Grace Lutheran College

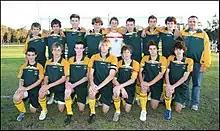
Grace College 2007 Bill Turner Cup Team

The school has no excellence or scholarship program in place but has a history of succeeding in district and metropolitan finals and co-curricular competitions such as ISSA, Uhlsport Cup, and Bill Turner Cup. Soccer achievements include the girls' Uhlsport Cup in 2006, the ISSA Cup in 1996, 1997, 2000, 2002, 2006, 2011, and 2012, and the final 8 of the 2007 Bill Turner Cup. The boys have also made the semi-finals in both the Uhlsport Cup in 2008 and Bill Turner Cup in 2007. In 2007, student Robbie Buhmann was also named star player of the 2007 Bill Turner Cup, a nationwide competition.